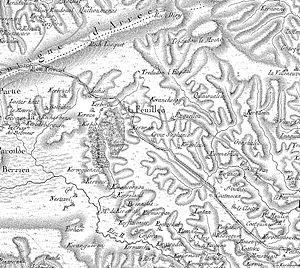
Carte de Cassini: La Feuillée
La Feuillée [la fœje]est une commune du département du Finistère, dans la région Bretagne, en France. Ses habitants sont les Feuillantins et les Feuillantines. Elle fait partie de Monts d'Arrée Communauté. C'est la plus haute commune de Bretagne, incluse dans le parc naturel régional d'Armorique.